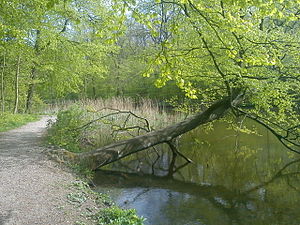
Havreballe Skov / Fra haveforening til Zoologisk Have
Svanedam. Ved den tidligere zoologiske have, er der i dag en række småsøer.
Havreballe Skov er den nordligste del af den store Marselisborgskov. Beliggende blot lidt over en kilometer fra Aarhus Hovedbanegård er skoven med sin bynære placering et yndet mål for aarhusianernes søndagstur, hvor gråænder og hættemåger glædeligt lader sig fodre. Ud over ænder huser skoven også et militæranlæg, Tivoli Friheden og tidligere var skoven også hjemsted for Aarhus Zoologiske Have.